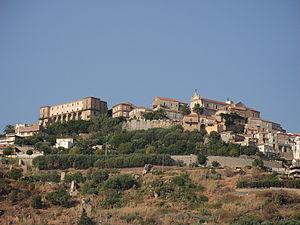
Nicotera est une commune italienne de la province de Vibo Valentia dans la région Calabre en Italie. Limitrophe, se trouve la touristique Nicotera Marina, adossée à la mer.